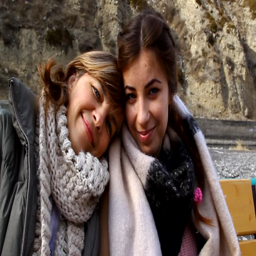
mother and daughter sitting on a bench outdoors , talking , dreaming , looking up